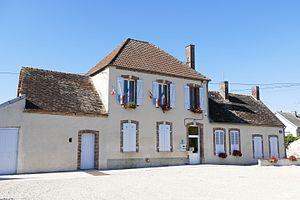
La mairie à Saint-Loup-de-Buffigny (Aube, Champagne-Ardenne, France).
Saint-Loup-de-Buffigny est une commune française, située dans le département de l'Aube en région Grand Est.